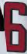
Number: 6